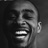
Emotion: happy